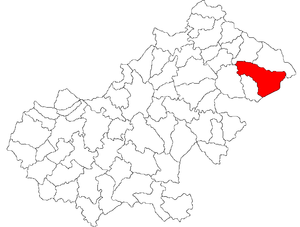
Negrești-Oaș est une ville roumaine du județ de Satu Mare, dans la région historique de Transylvanie et dans la région de développement du Nord-ouest. Negrești est le centre du pays d'Oaș.